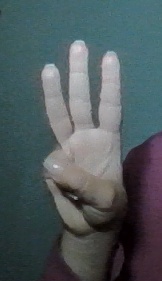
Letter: thaa